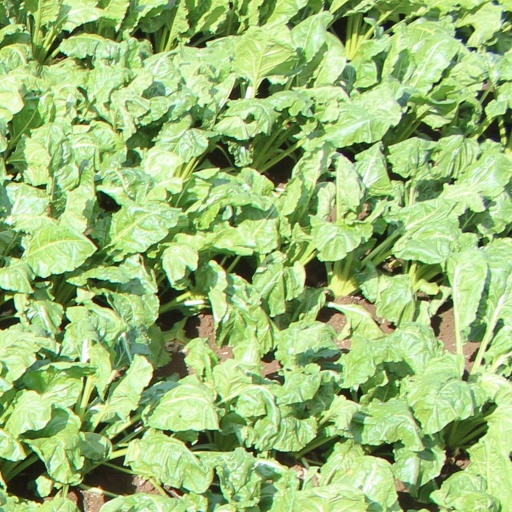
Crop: sugar beet